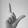
ASL letter: L